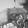
ASL letter: H